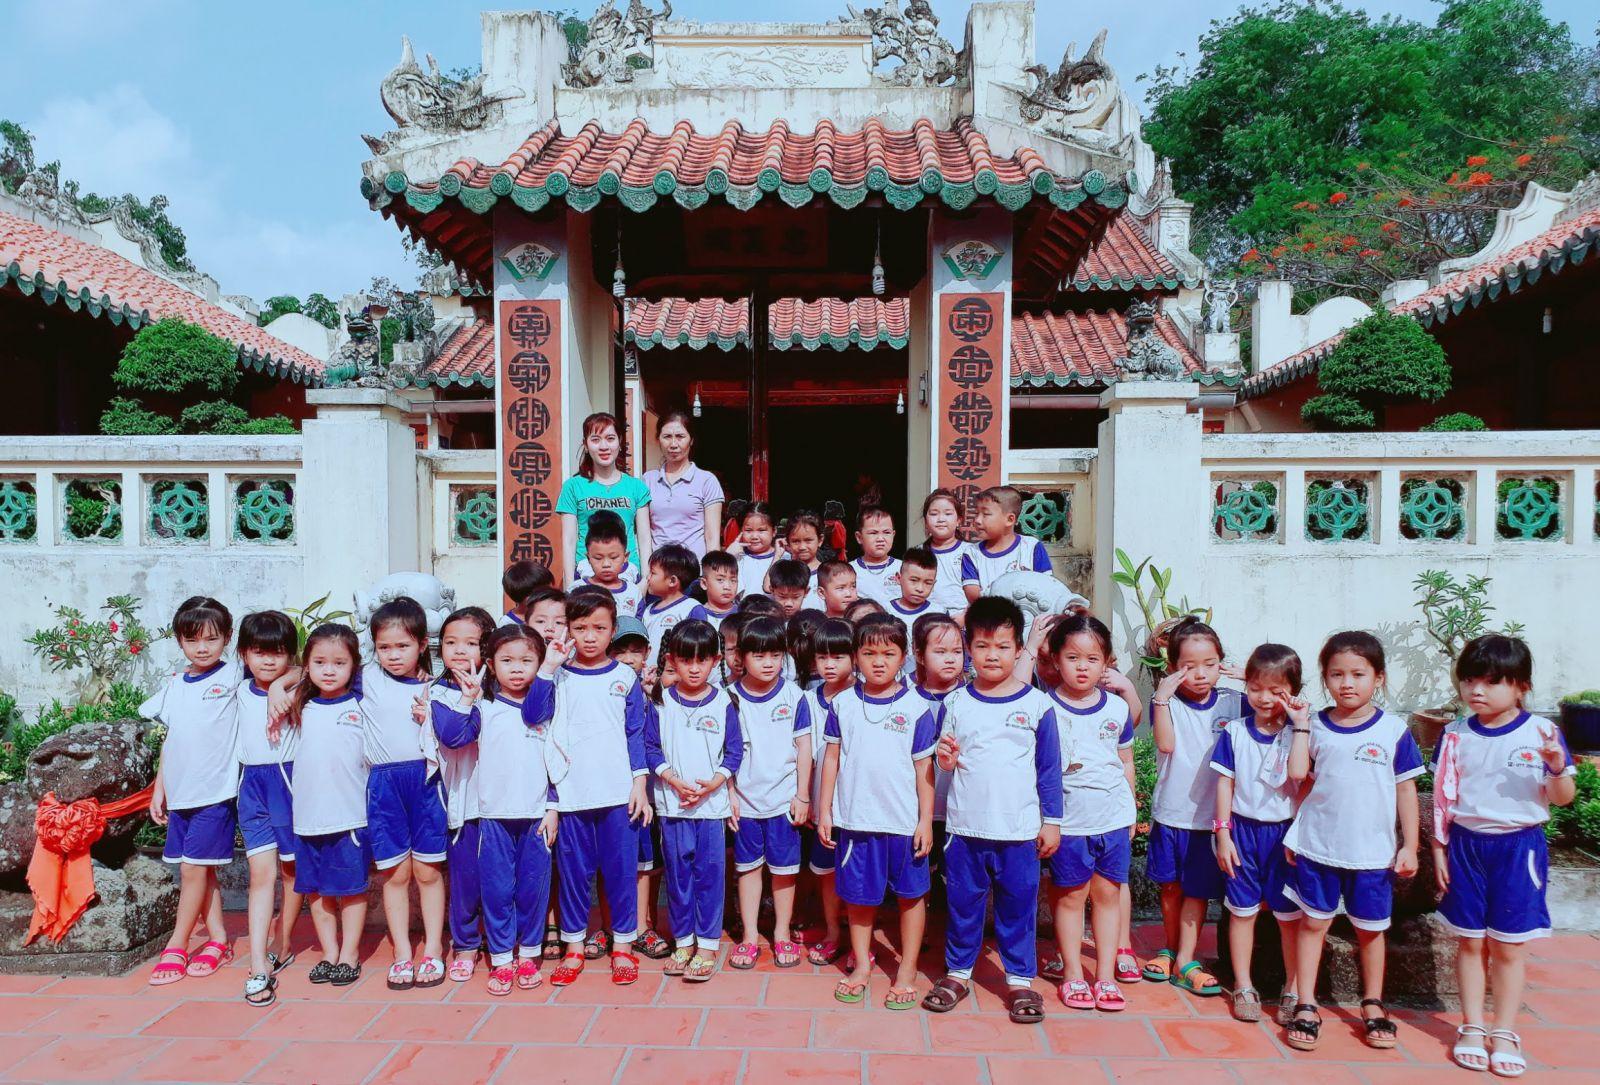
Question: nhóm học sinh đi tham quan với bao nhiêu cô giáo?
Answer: hai cô